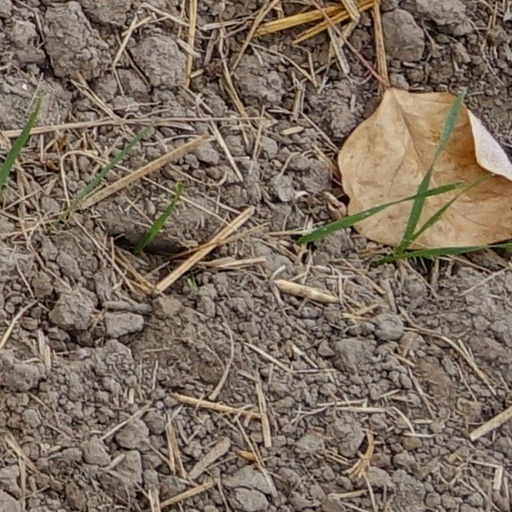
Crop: wheat